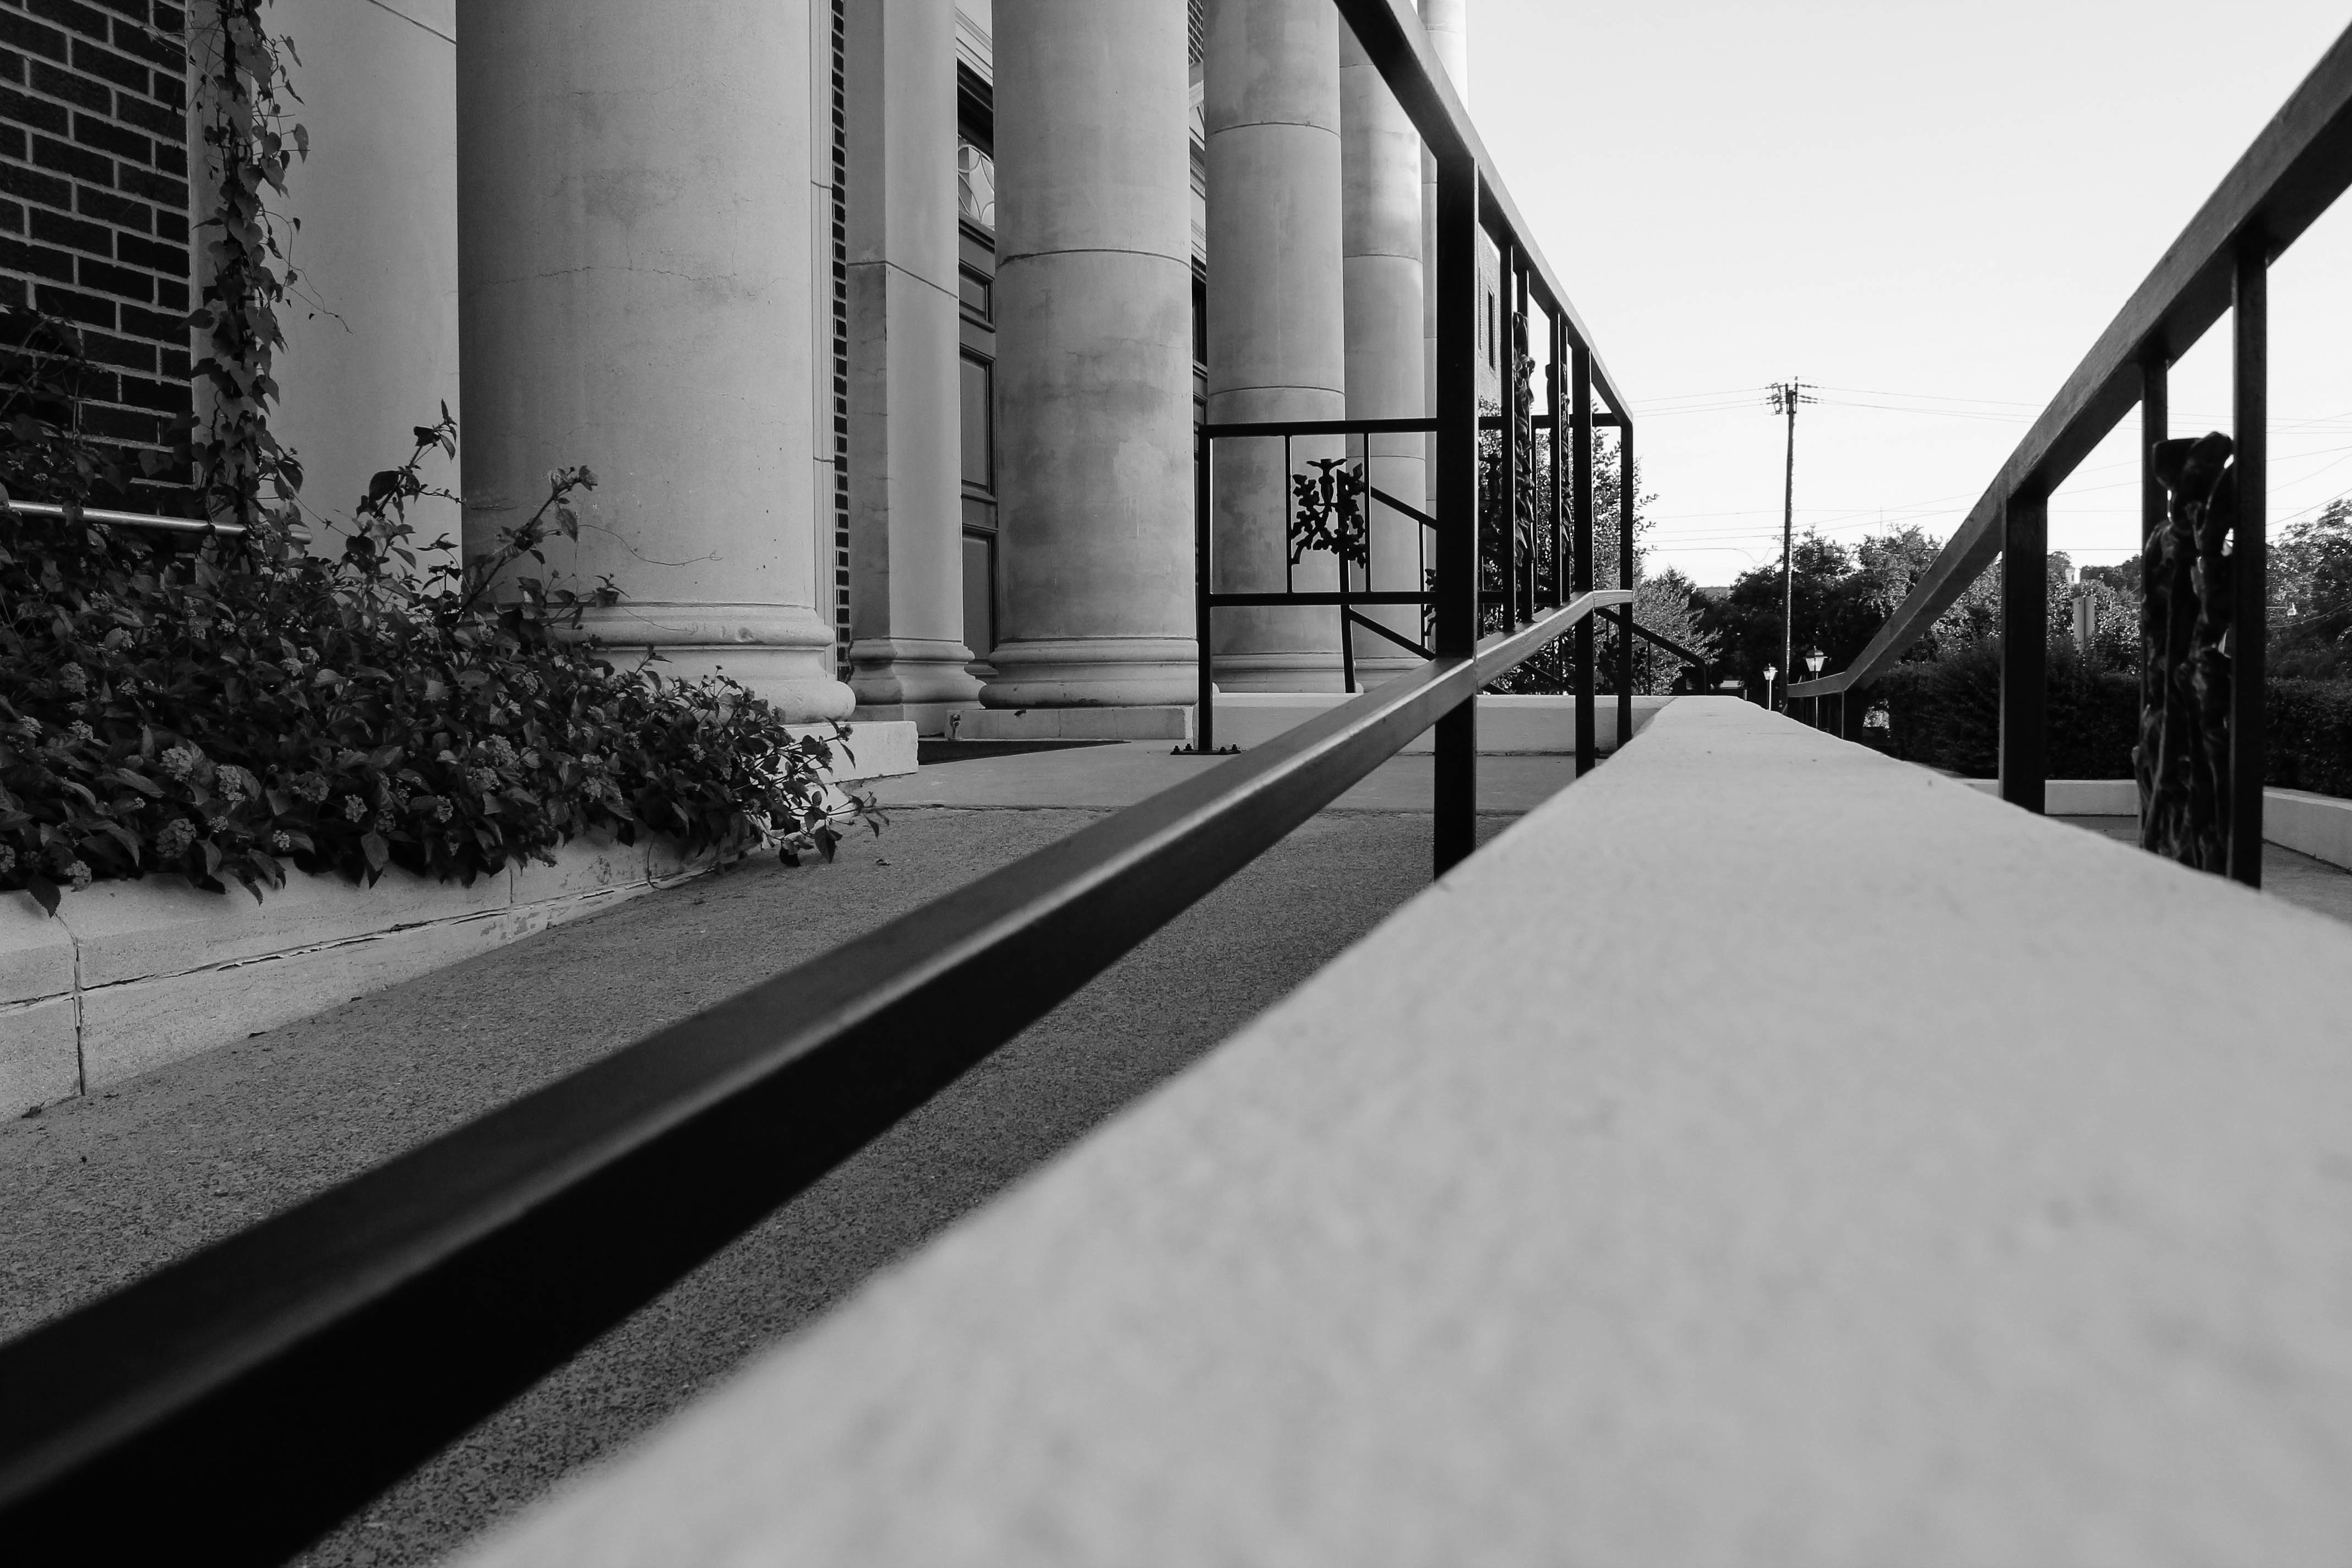
snow, winter, black and white, architecture, white, street, line, weather, black, monochrome, shape, monochrome photography